Muckhart

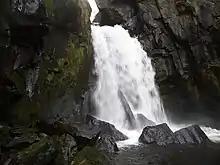

While staying at Harviestoun Burns wrote two poems, "The Banks of the Devon" and "Fairest Maid on Devon Bank". Burns fell for the charm and beauty of Charlotte Hamilton but she was more attracted to Burns' friend, Adair whom she later married.